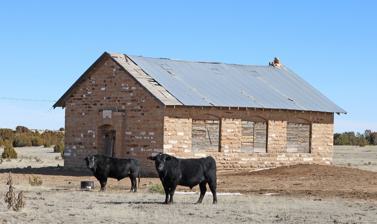
Building: 7-D School
Country: United States of America
Year built: 1936
United States historic place 7-D School U.S. National Register of Historic Places The school in 2019. Nearest city Branson, Colorado Coordinates 37°21′29″N 103°35′35″W / 37.35806°N 103.59306°W / 37.35806; -103.59306 ( 7-D School ) Area less than one acre Built 1936 Built by Works Progress Administration Architectural style Late 19th and Early 20th Century American Movements, WPA Rustic MPS New Deal Resources on Colorado's Eastern Plains MPS NRHP reference No. 09001120 Added to NRHP December 22, 2009 The 7-D School , in Las Animas County, Colorado , near Branson, Colorado , was built during 1936-37 as a Works Progress Administration project.  It was listed on the National Register of Historic Places in 2009. It is located on County Road 171 north of County Road 50.6. According to HistoryColorado, The 7-D School, constructed in 1936 to 1937 under the Works Progress Administration (WPA) is significant for its association with President Franklin Roosevelt’s New Deal legislative agenda to rescue the United States from the Great Depression.  The School presents an important record of the federal relief programs administered in Colorado’s Eastern Plains during the Great Depression.  Though the dire economic conditions of the Depression affected all of Colorado, drought and dust storms hit the agricultural-based economy of the Eastern Plains especially hard.  The construction of the school provided much-needed employment in an isolated, rural area of Las Animas County where little other work was available.  Additionally, the 7-D School is a good example of WPA Rustic architecture applied to a simple, one-room school building.  The stonework displays the labor-intensive hand-craftsmanship that typifies the work of the WPA in southeastern Colorado.  This craftsmanship is particularly characteristic of projects from rural Las Animas County since there was little access to construction machinery or pre-fabricated materials, but many local stone quarries. And, The 7-D School is also important for educating rural schoolchildren for many years.  The school is an excellent example of WPA efforts to improve rural education facilities in eastern Las Animas County.  This building, reflects WPA efforts to improve education and to help small communities with limited resources. References